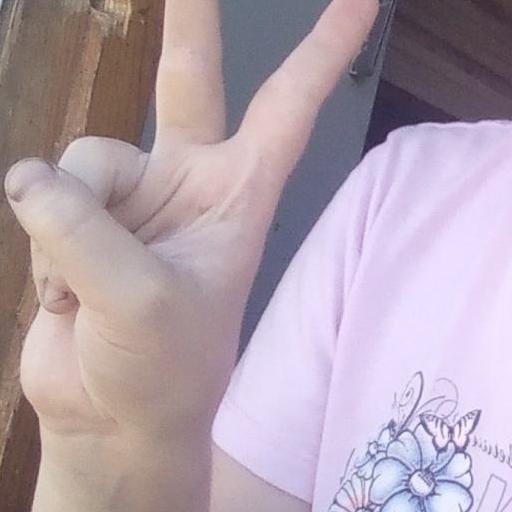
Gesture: peace